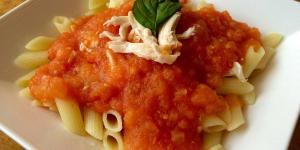
pasta arrabiata con pollo